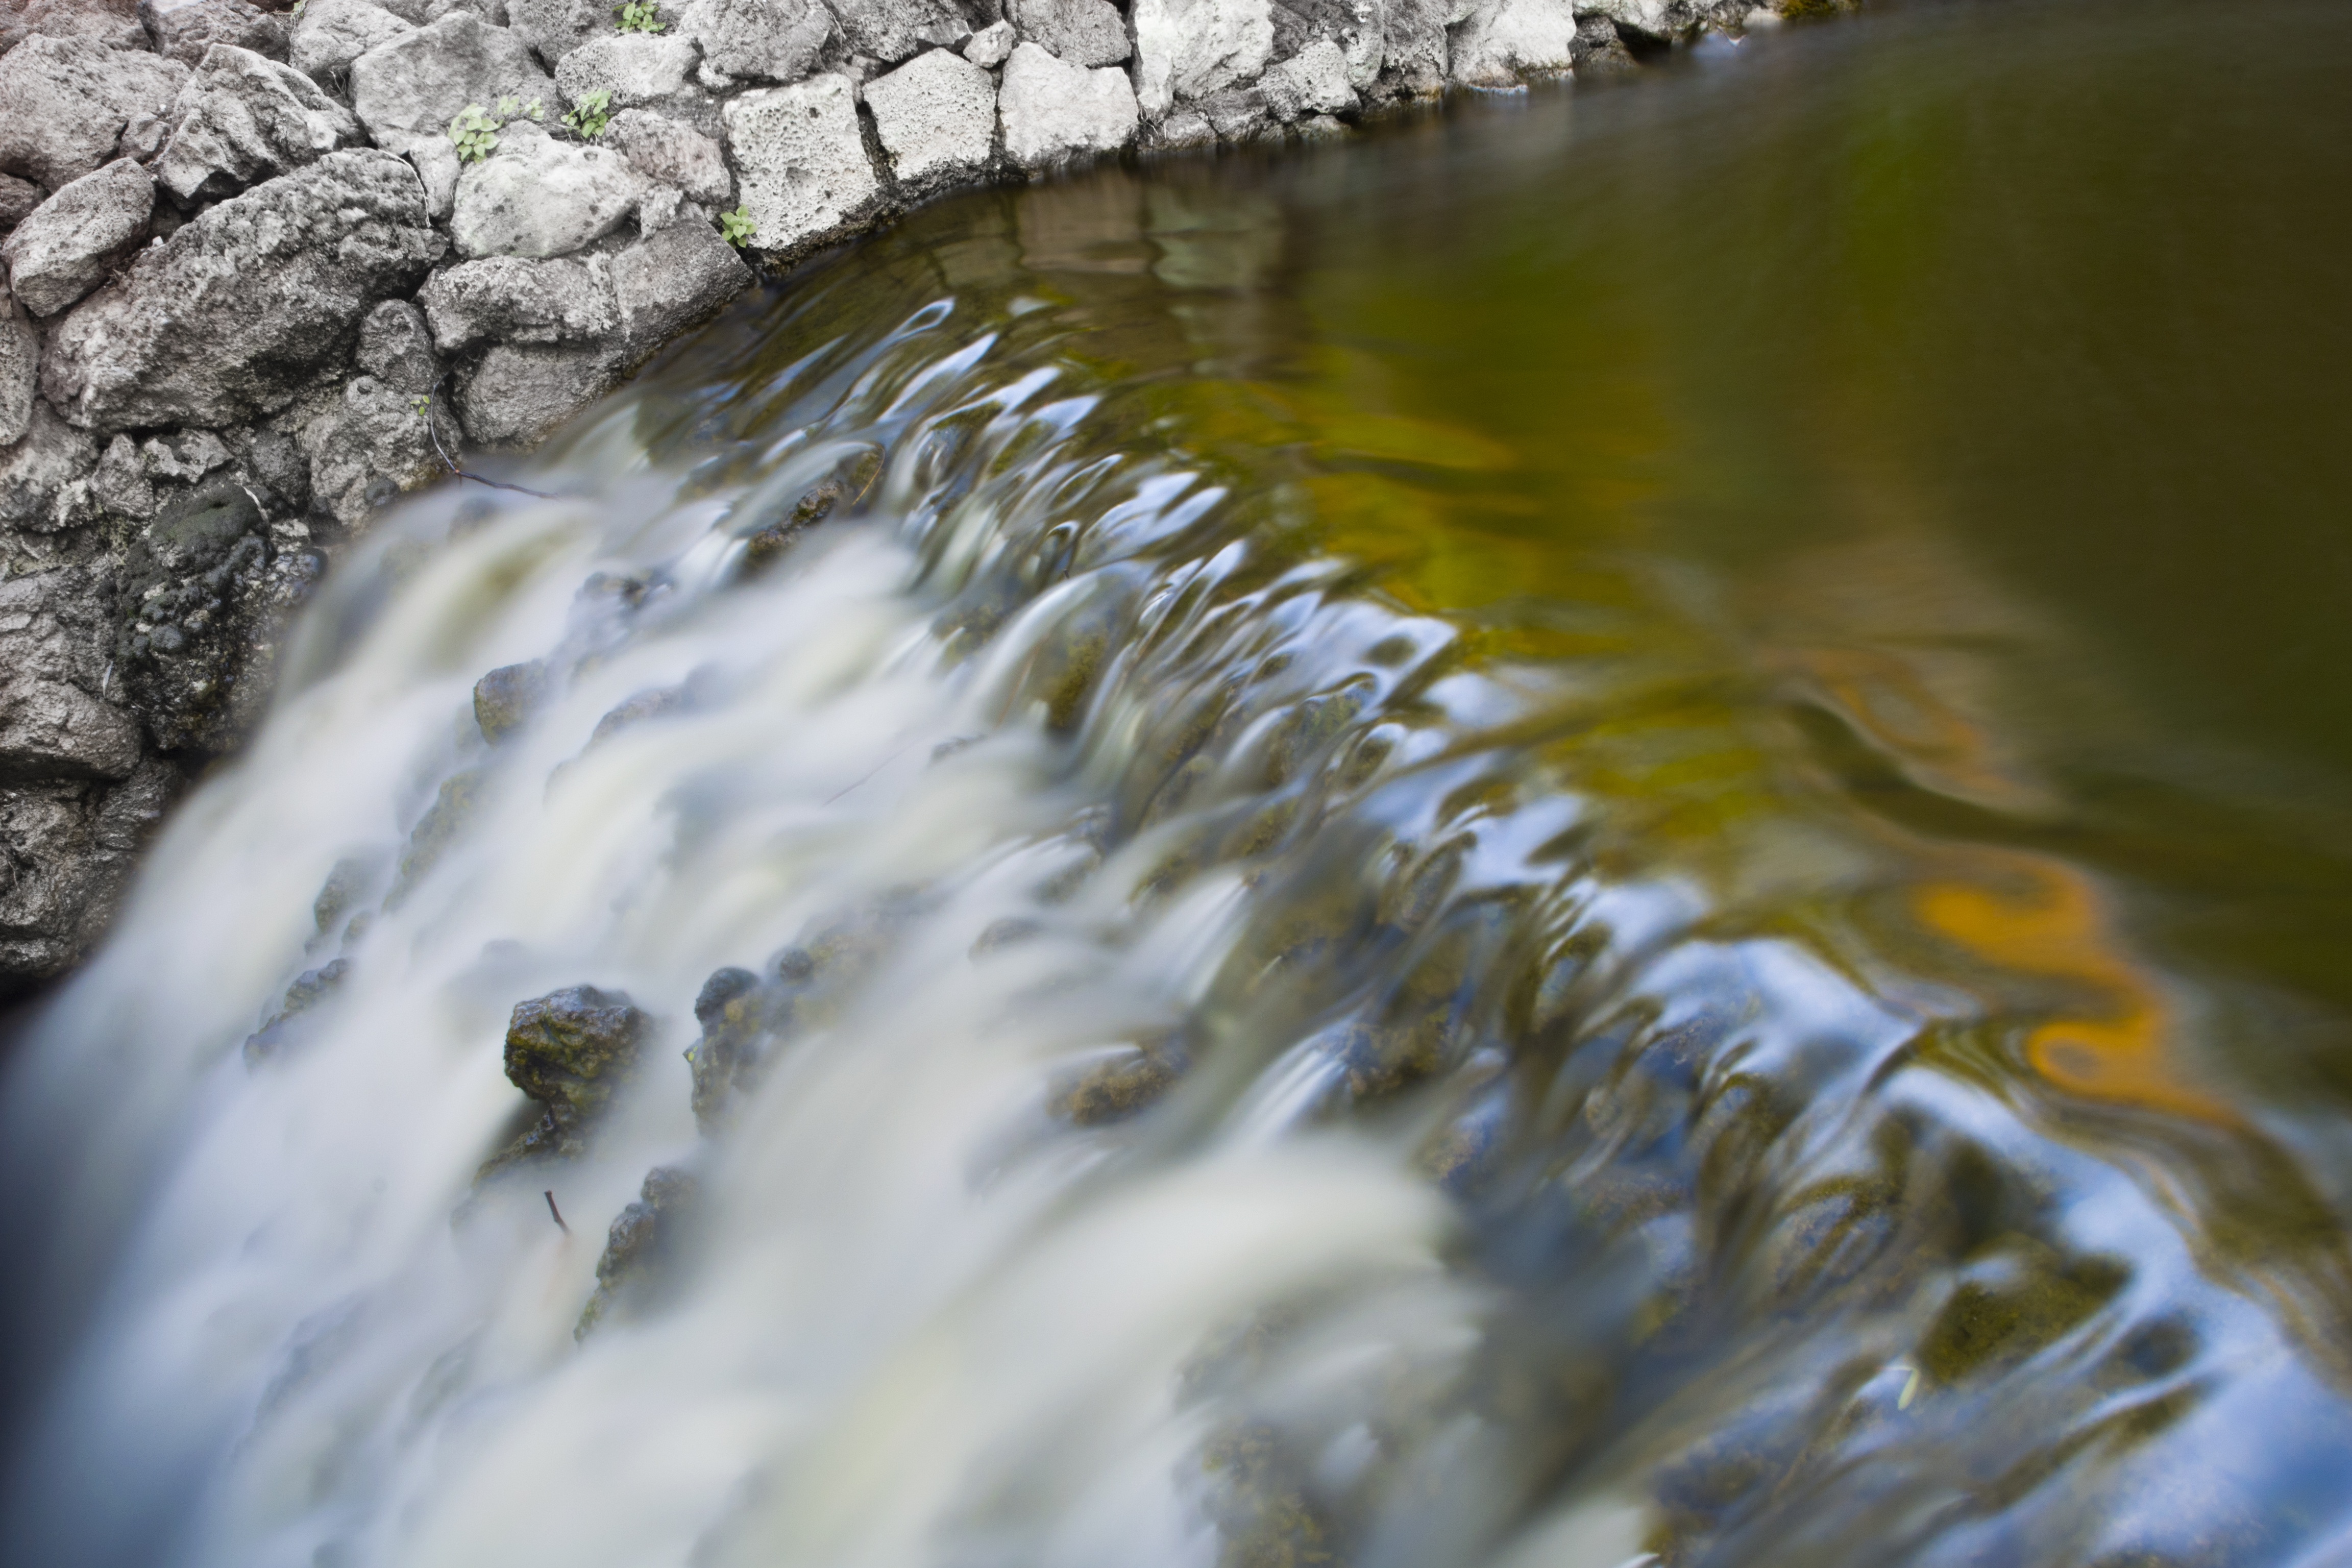
landscape, water, nature, forest, waterfall, mountain, sunlight, leaf, wave, lake, river, stream, ice, reflection, natural, rapid, season, body of water, rocks, vegetation, beautiful, water feature, natural landscape